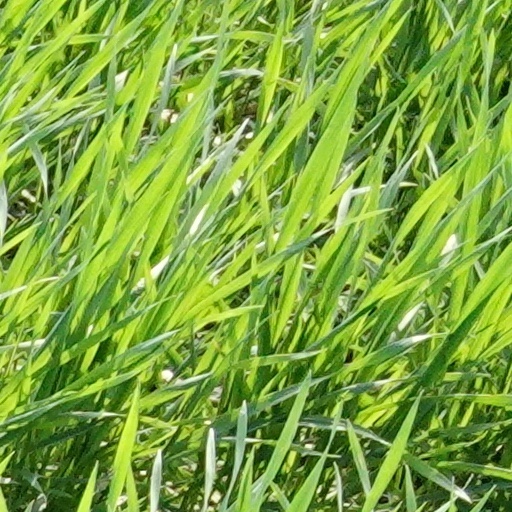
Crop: wheat